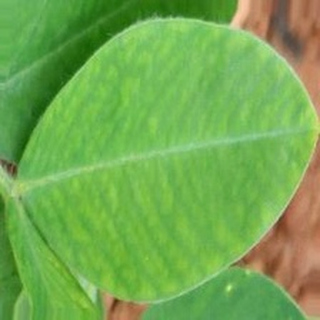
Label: healthy_groundnut